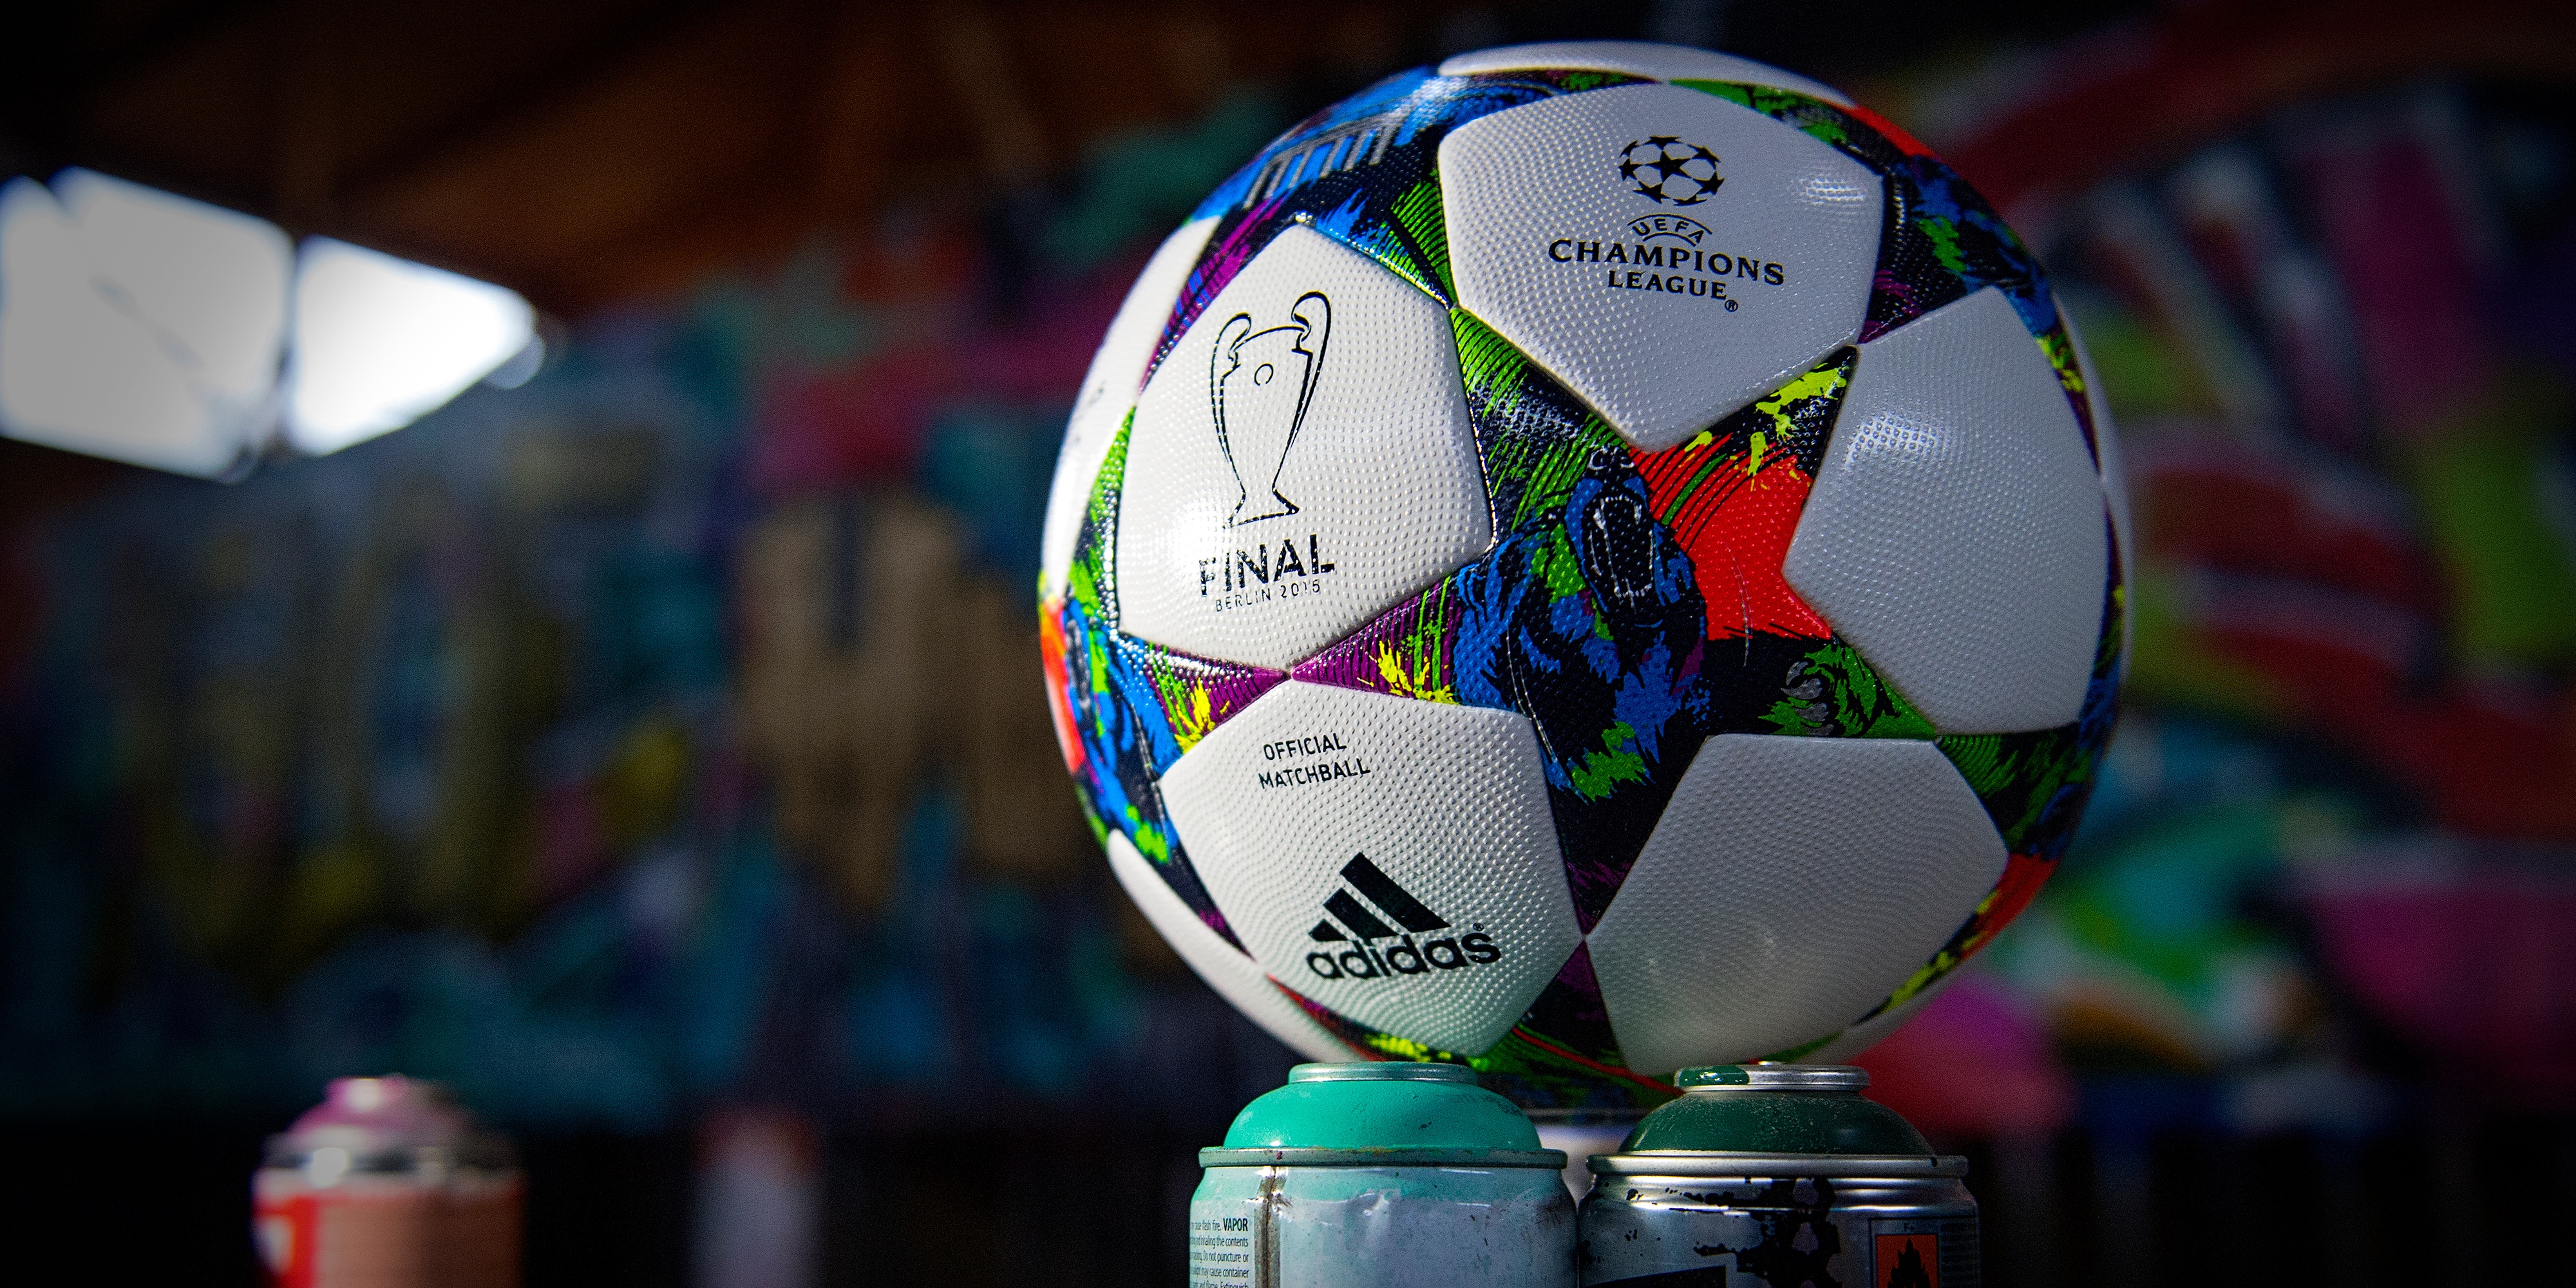
color, blue, red, ball, toy, world